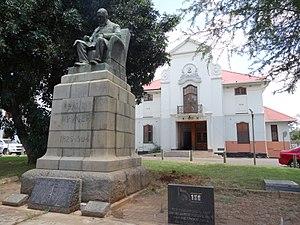
Rustenburg est une ville de la province du Nord-Ouest, dans la région ouest du Transvaal, en Afrique du Sud. Elle est l'une des neuf villes qui accueillirent la Coupe du monde de football de 2010 et elle figura à nouveau parmi les cinq villes qui accueillirent la Coupe d'Afrique de Football en 2013.
La statue de Paul Kruger située au centre de Rustenburg, province du Nord-Ouest en Afrique du Sud, rend hommage à Paul Kruger, président en exil de la république sud-africaine au Transvaal. Sculptée en 1900 à Paris par le sculpteur français Jean George Achard, elle fut érigée sur son emplacement actuel en 1920.